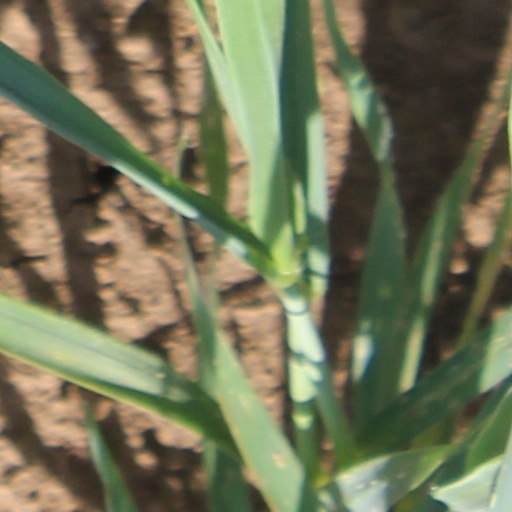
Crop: wheat